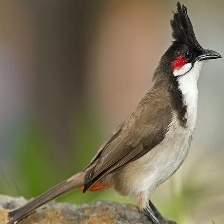
Species: RED WISKERED BULBUL
Scientific name: PYCNONOTUS JOCOSUS